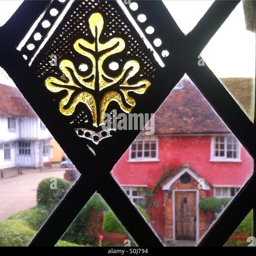
view through a stained glass window